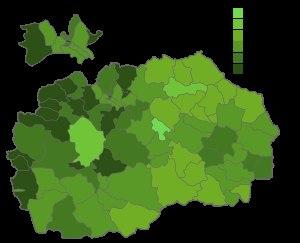
Un référendum a lieu le 30 septembre 2018 en République de Macédoine, ou Ancienne république yougoslave de Macédoine. La population est amenée à se prononcer sur l'accord conclu avec la Grèce, entraînant notamment un changement du nom du pays en Macédoine du Nord. Un taux de participation minimal de 50 % est requis pour en valider le résultat, non contraignant, qui devra par la suite être approuvé par les deux tiers au moins des membres du parlement.